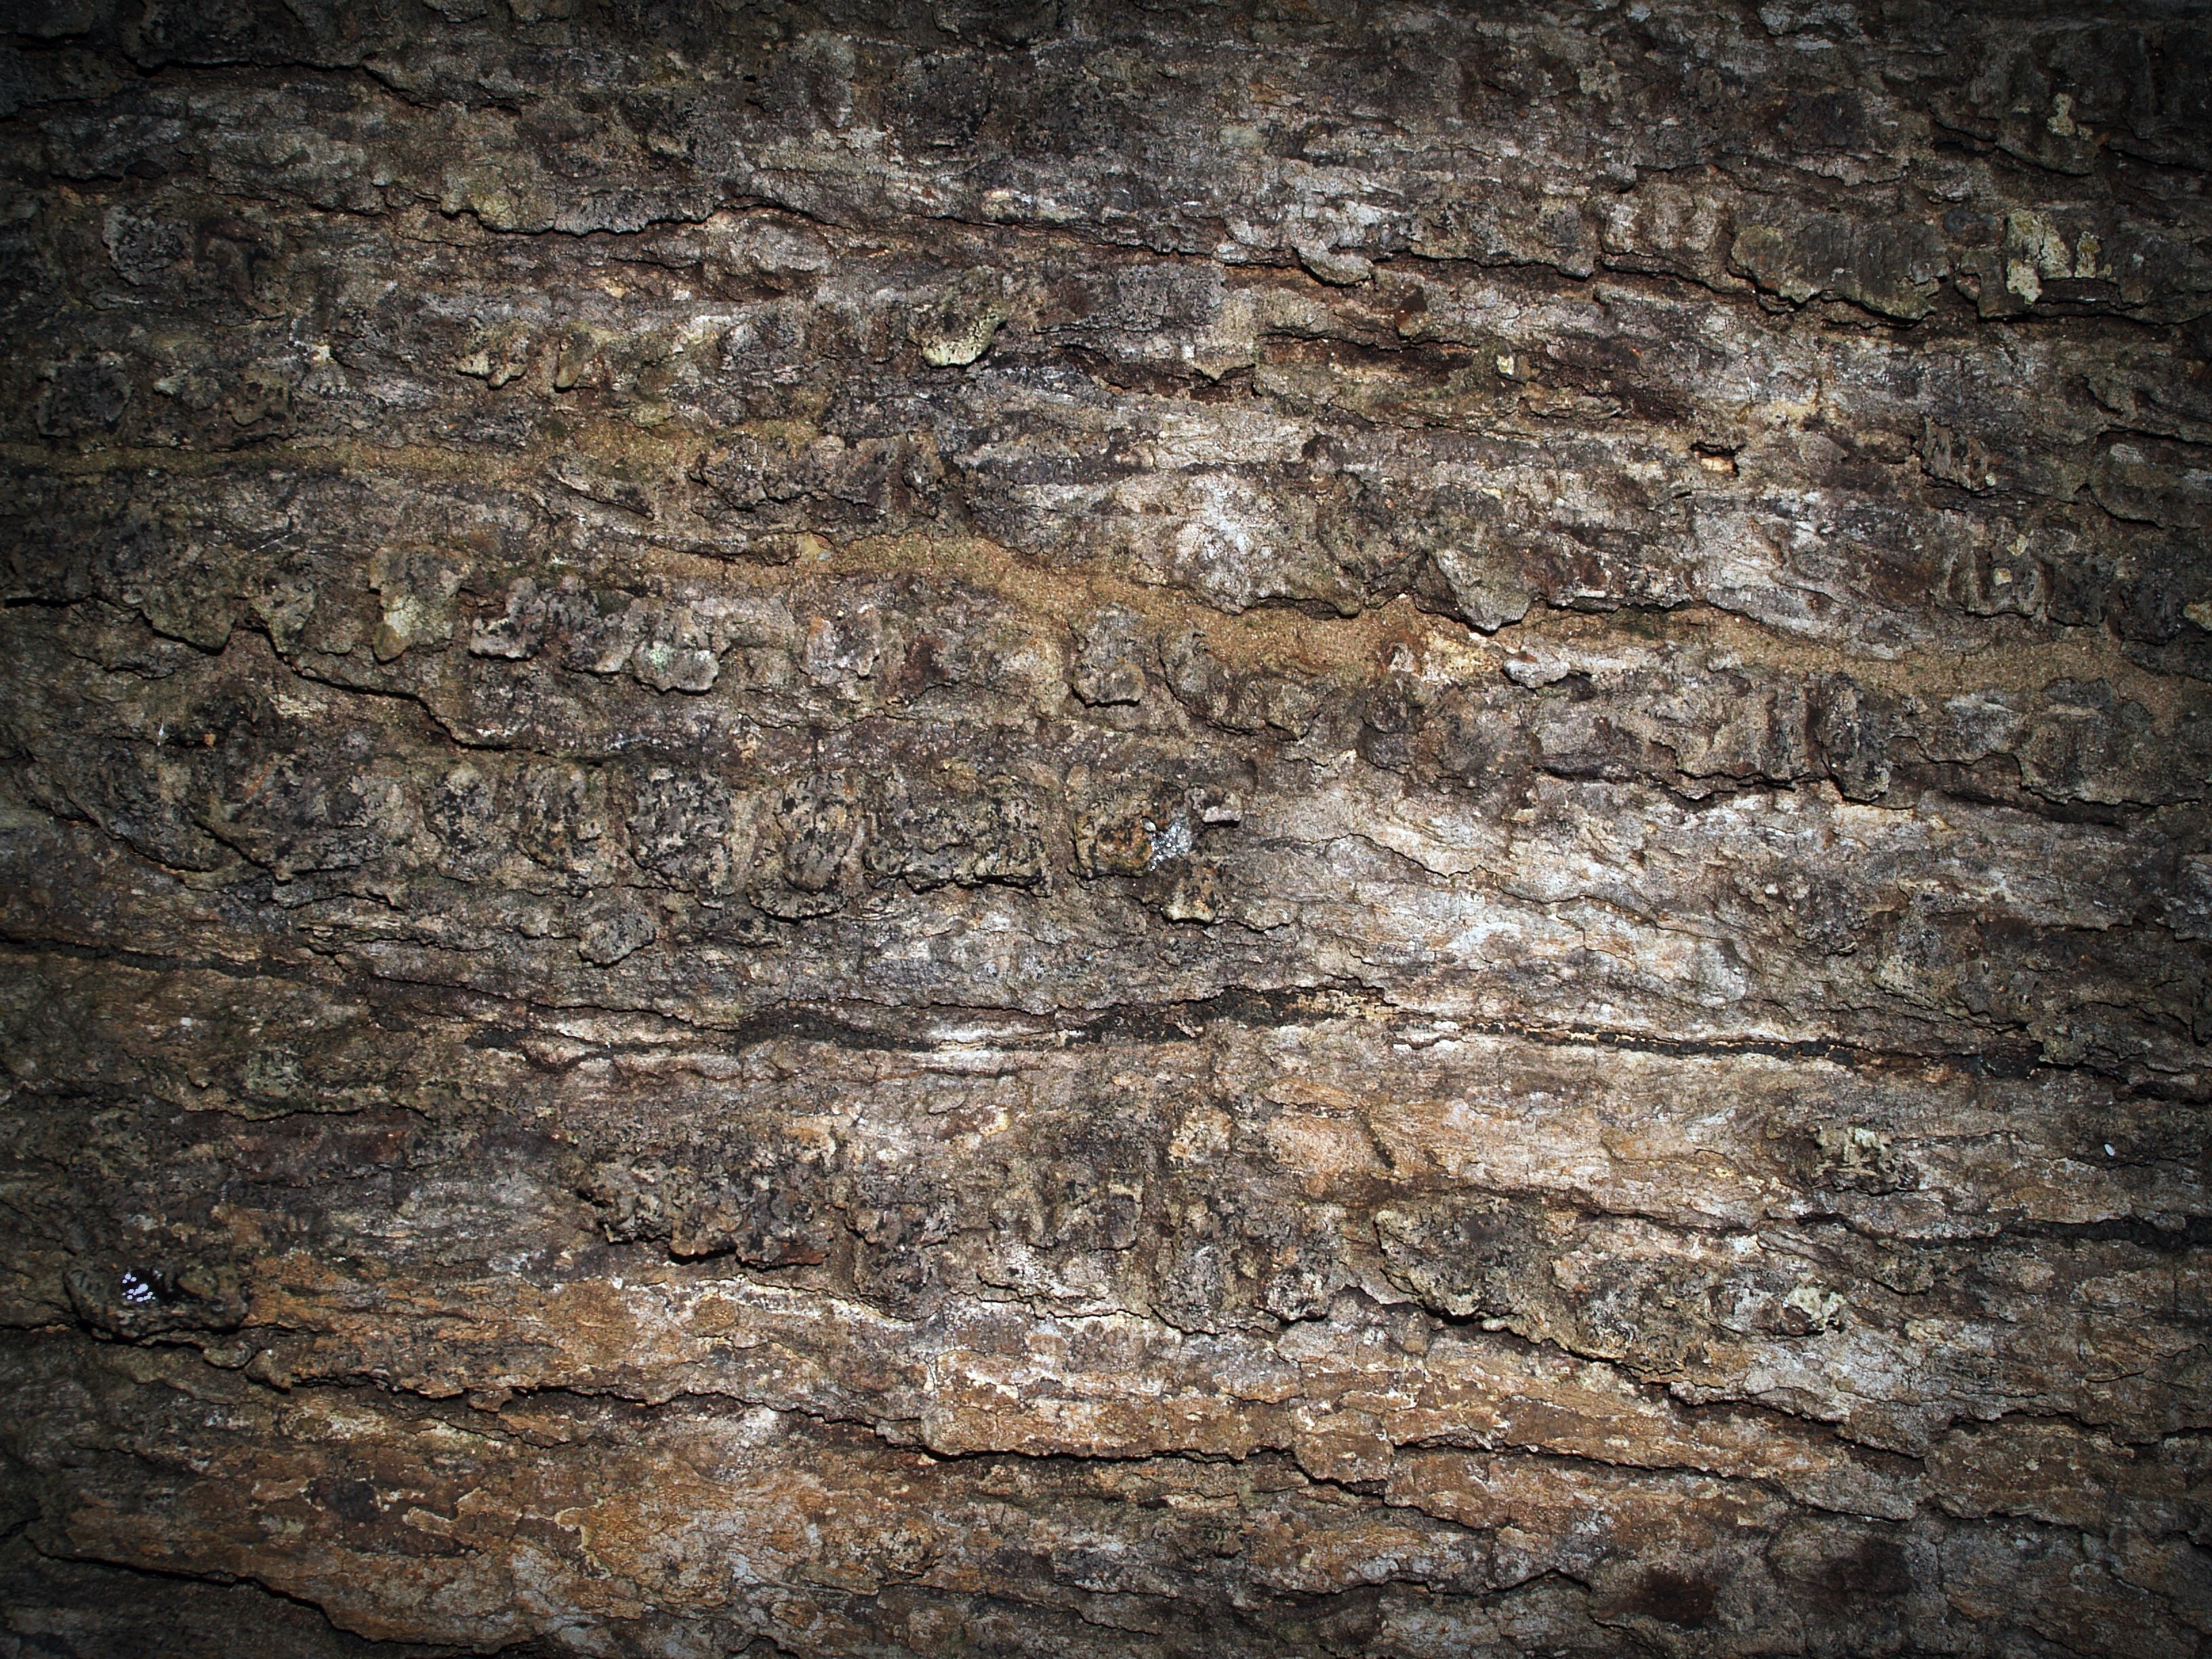
tree, nature, forest, rock, abstract, plant, board, wood, antique, texture, plank, time, trunk, old, barn, wall, bark, dry, pine, environment, pattern, line, macro, natural, brown, soil, grunge, rough, rugged, stone wall, closeup, lumber, material, surface, weathered, textured, background, geology, design, forestry, woodwork, wooden, skin, history, aging, timber, detail, detailed, protection, rotten, tracery, corrosion, corroded, ancient history, woody plant